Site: brandenburg
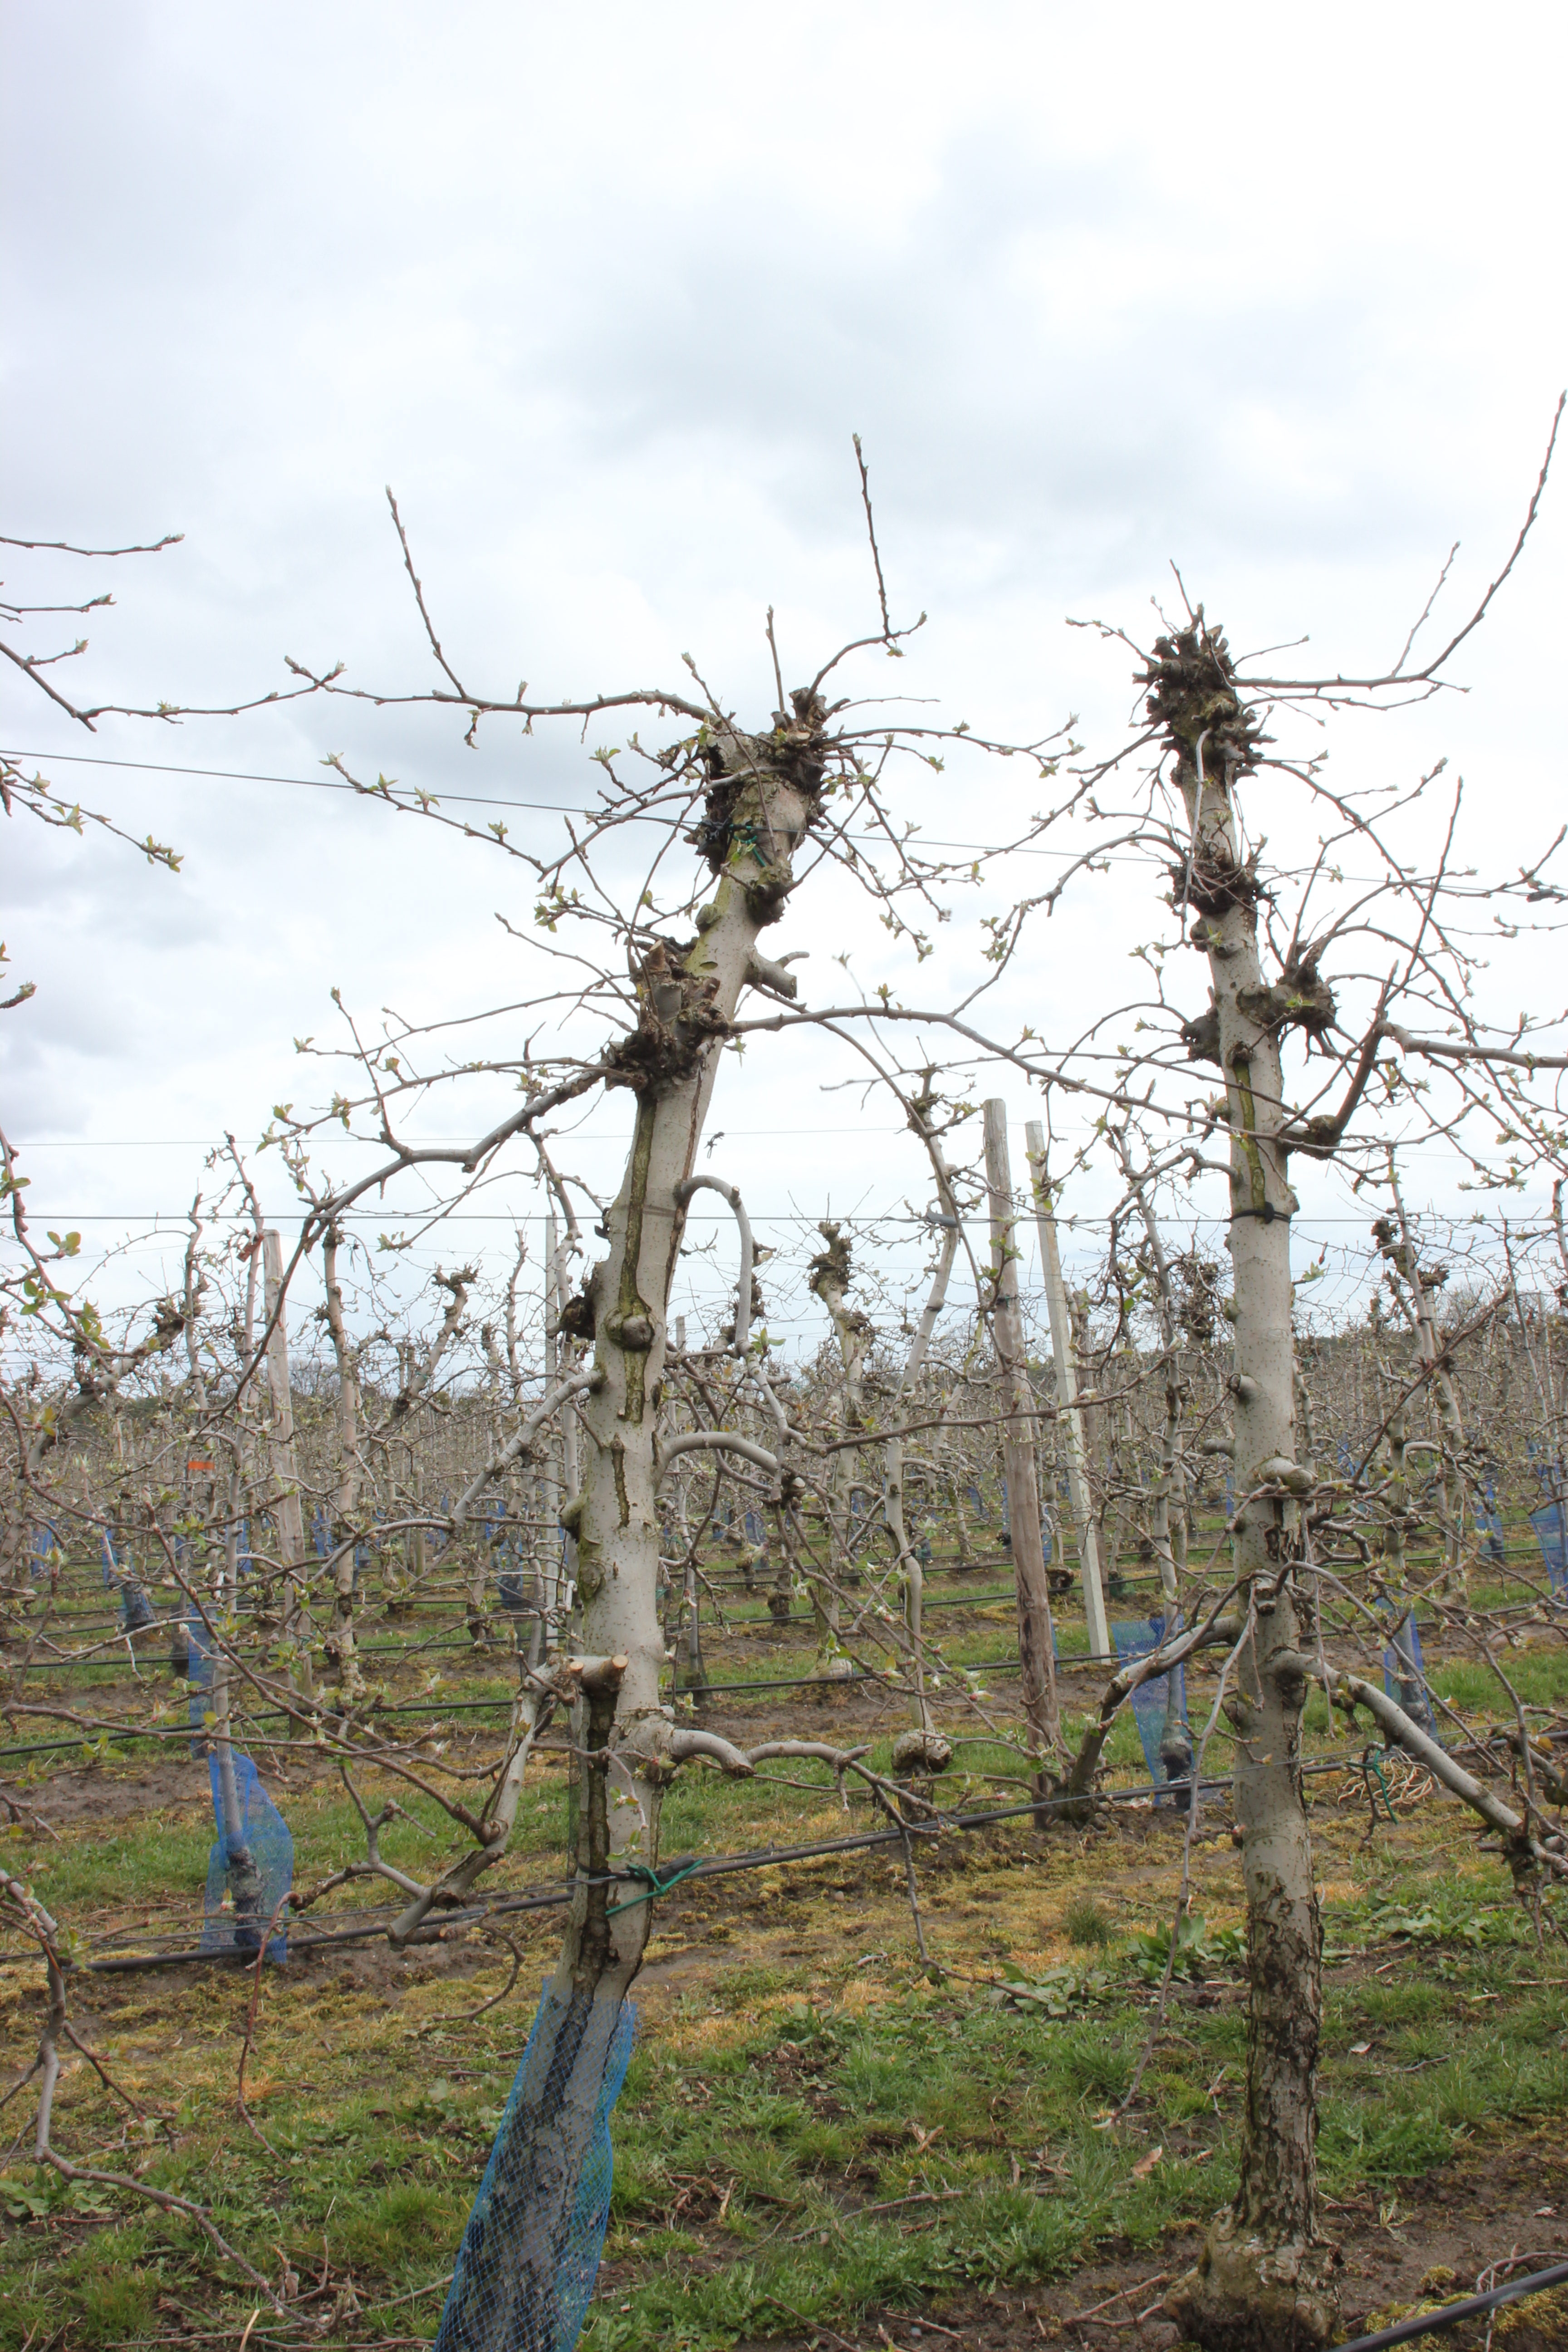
Growth stage (BBCH 55): Inflorescence emergence